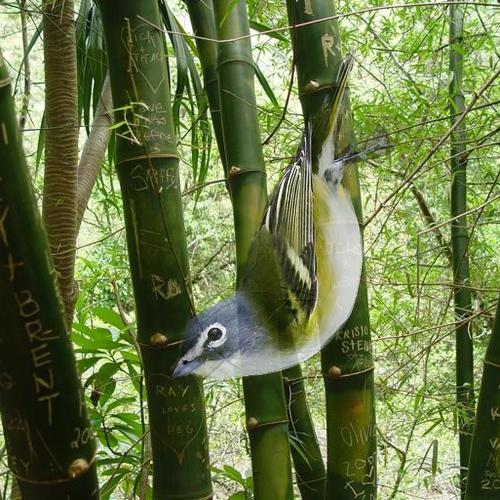
Bird species: Blue_headed_Vireo
Bird type: landbird
Background: land